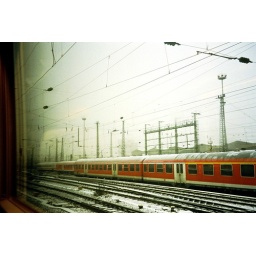
Out the window of the ICE train on the way from Hamburg to Frankfurt at the end of my stay in Europe.